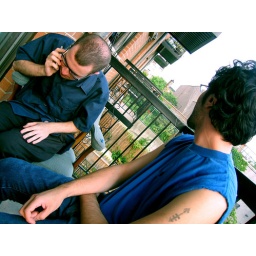
boys in blue on selena's balcony